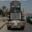
Label: truck